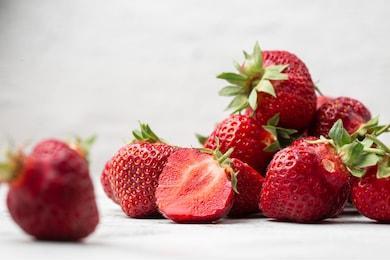
Label: Strawberry